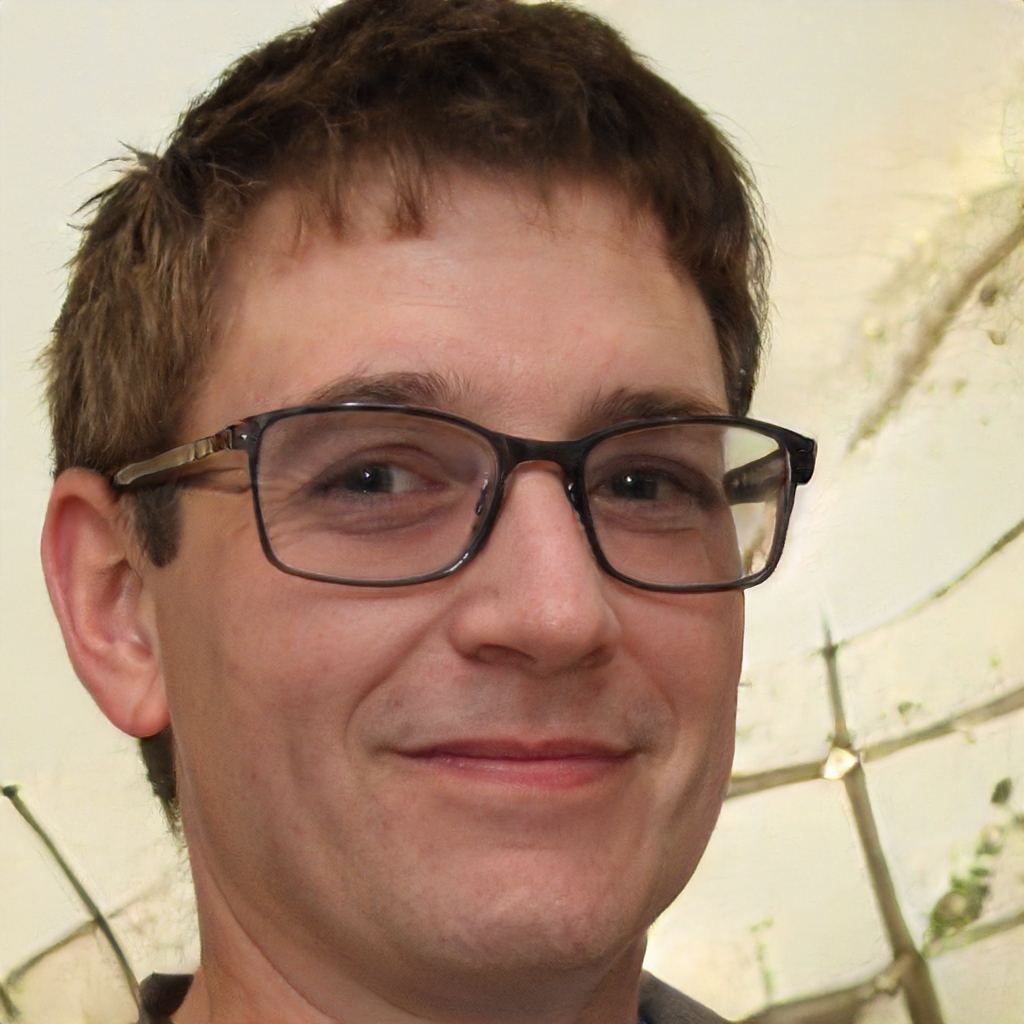
Portrait style: Real Portrait